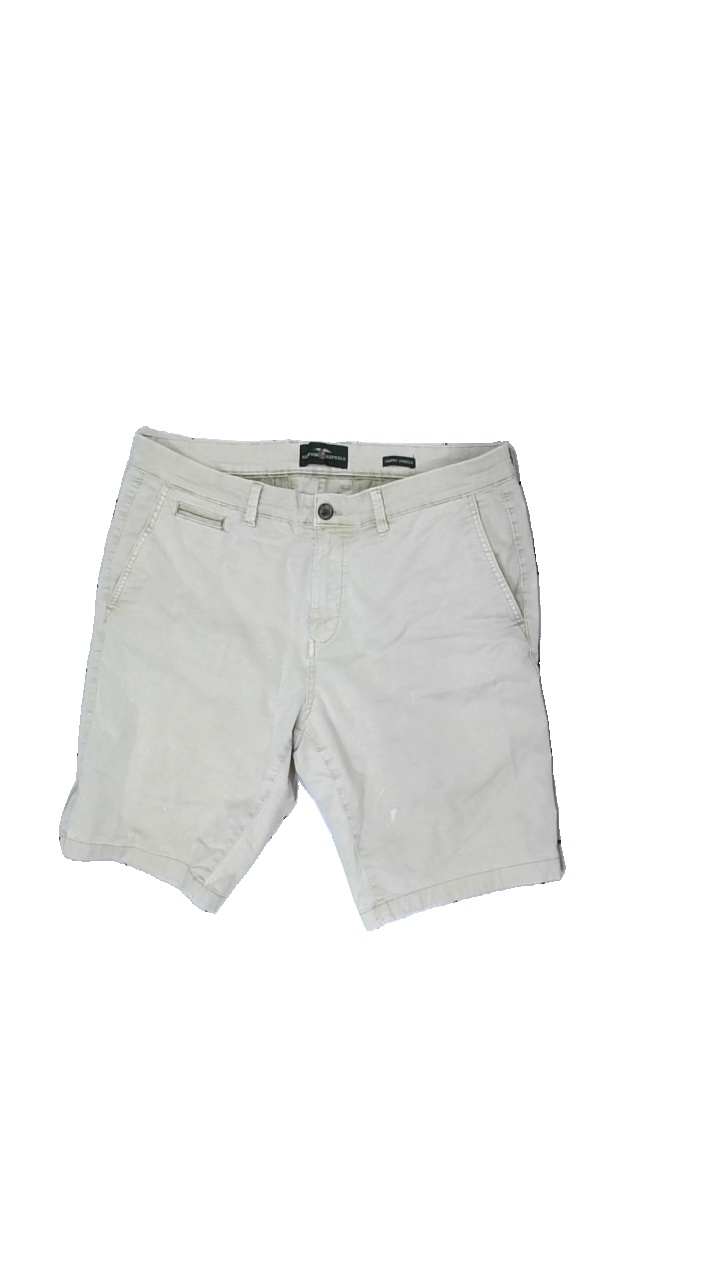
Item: Shorts (Ladies)
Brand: Hamton Republic (kappahl)
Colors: Beige
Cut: Regular
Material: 100% cotton
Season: All
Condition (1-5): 2
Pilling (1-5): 3
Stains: Major
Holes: Minor
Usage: Export
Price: <50